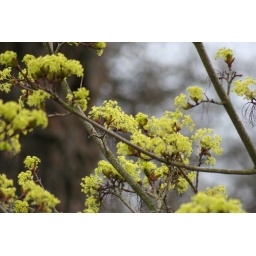
The tree outside our house is in flower